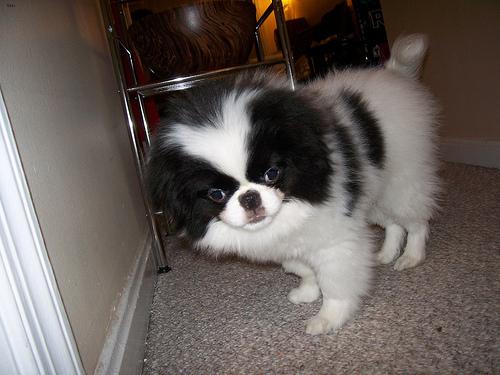
Breed: japanese chin